Tijuana bible

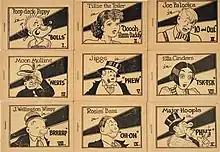
A set of Tijuana bibles drawn by "Mr. Prolific". This set was released in 1936 and usually sold for a quarter each. Nine of the ten comics in the set are shown.

The ten-book series format was dictated by the limitations of the printing equipment used to print the bibles, which made it convenient to print a set of ten titles at a time, side by side on a large sheet which was then cut into strips, collated, folded, and stapled. Typically, a new set of ten would be issued every couple of months, all drawn by the same artist, featuring ten cartoon characters or celebrities. For several months in 1935, Elmer Zilch and his publishers experimented with a ten-page format, issued with two-tone covers in four sets of eight, plus one set of ten (the "Salesmen" series) in the eight-page format. Each panel in this series was surrounded by an intricate engraved arabesque border, possibly intended as an anti-counterfeiting device as it was hard to reproduce, and the series became known to collectors as the "Ornate Borders" series. Only 42 bibles are known by collectors to have been issued in this style, and most of them were soon being reprinted in truncated eight-page versions. Often the added two pages were simply filler gag panels drawn by Zilch.